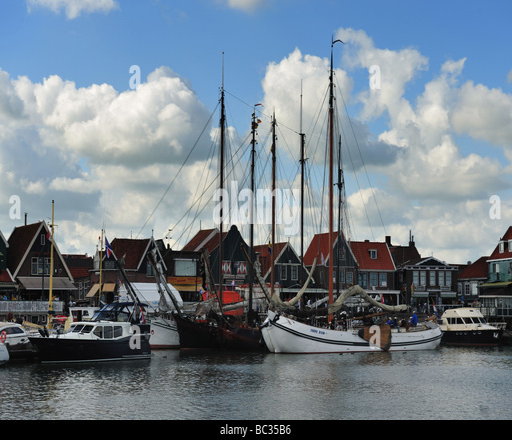
the harbor a small village